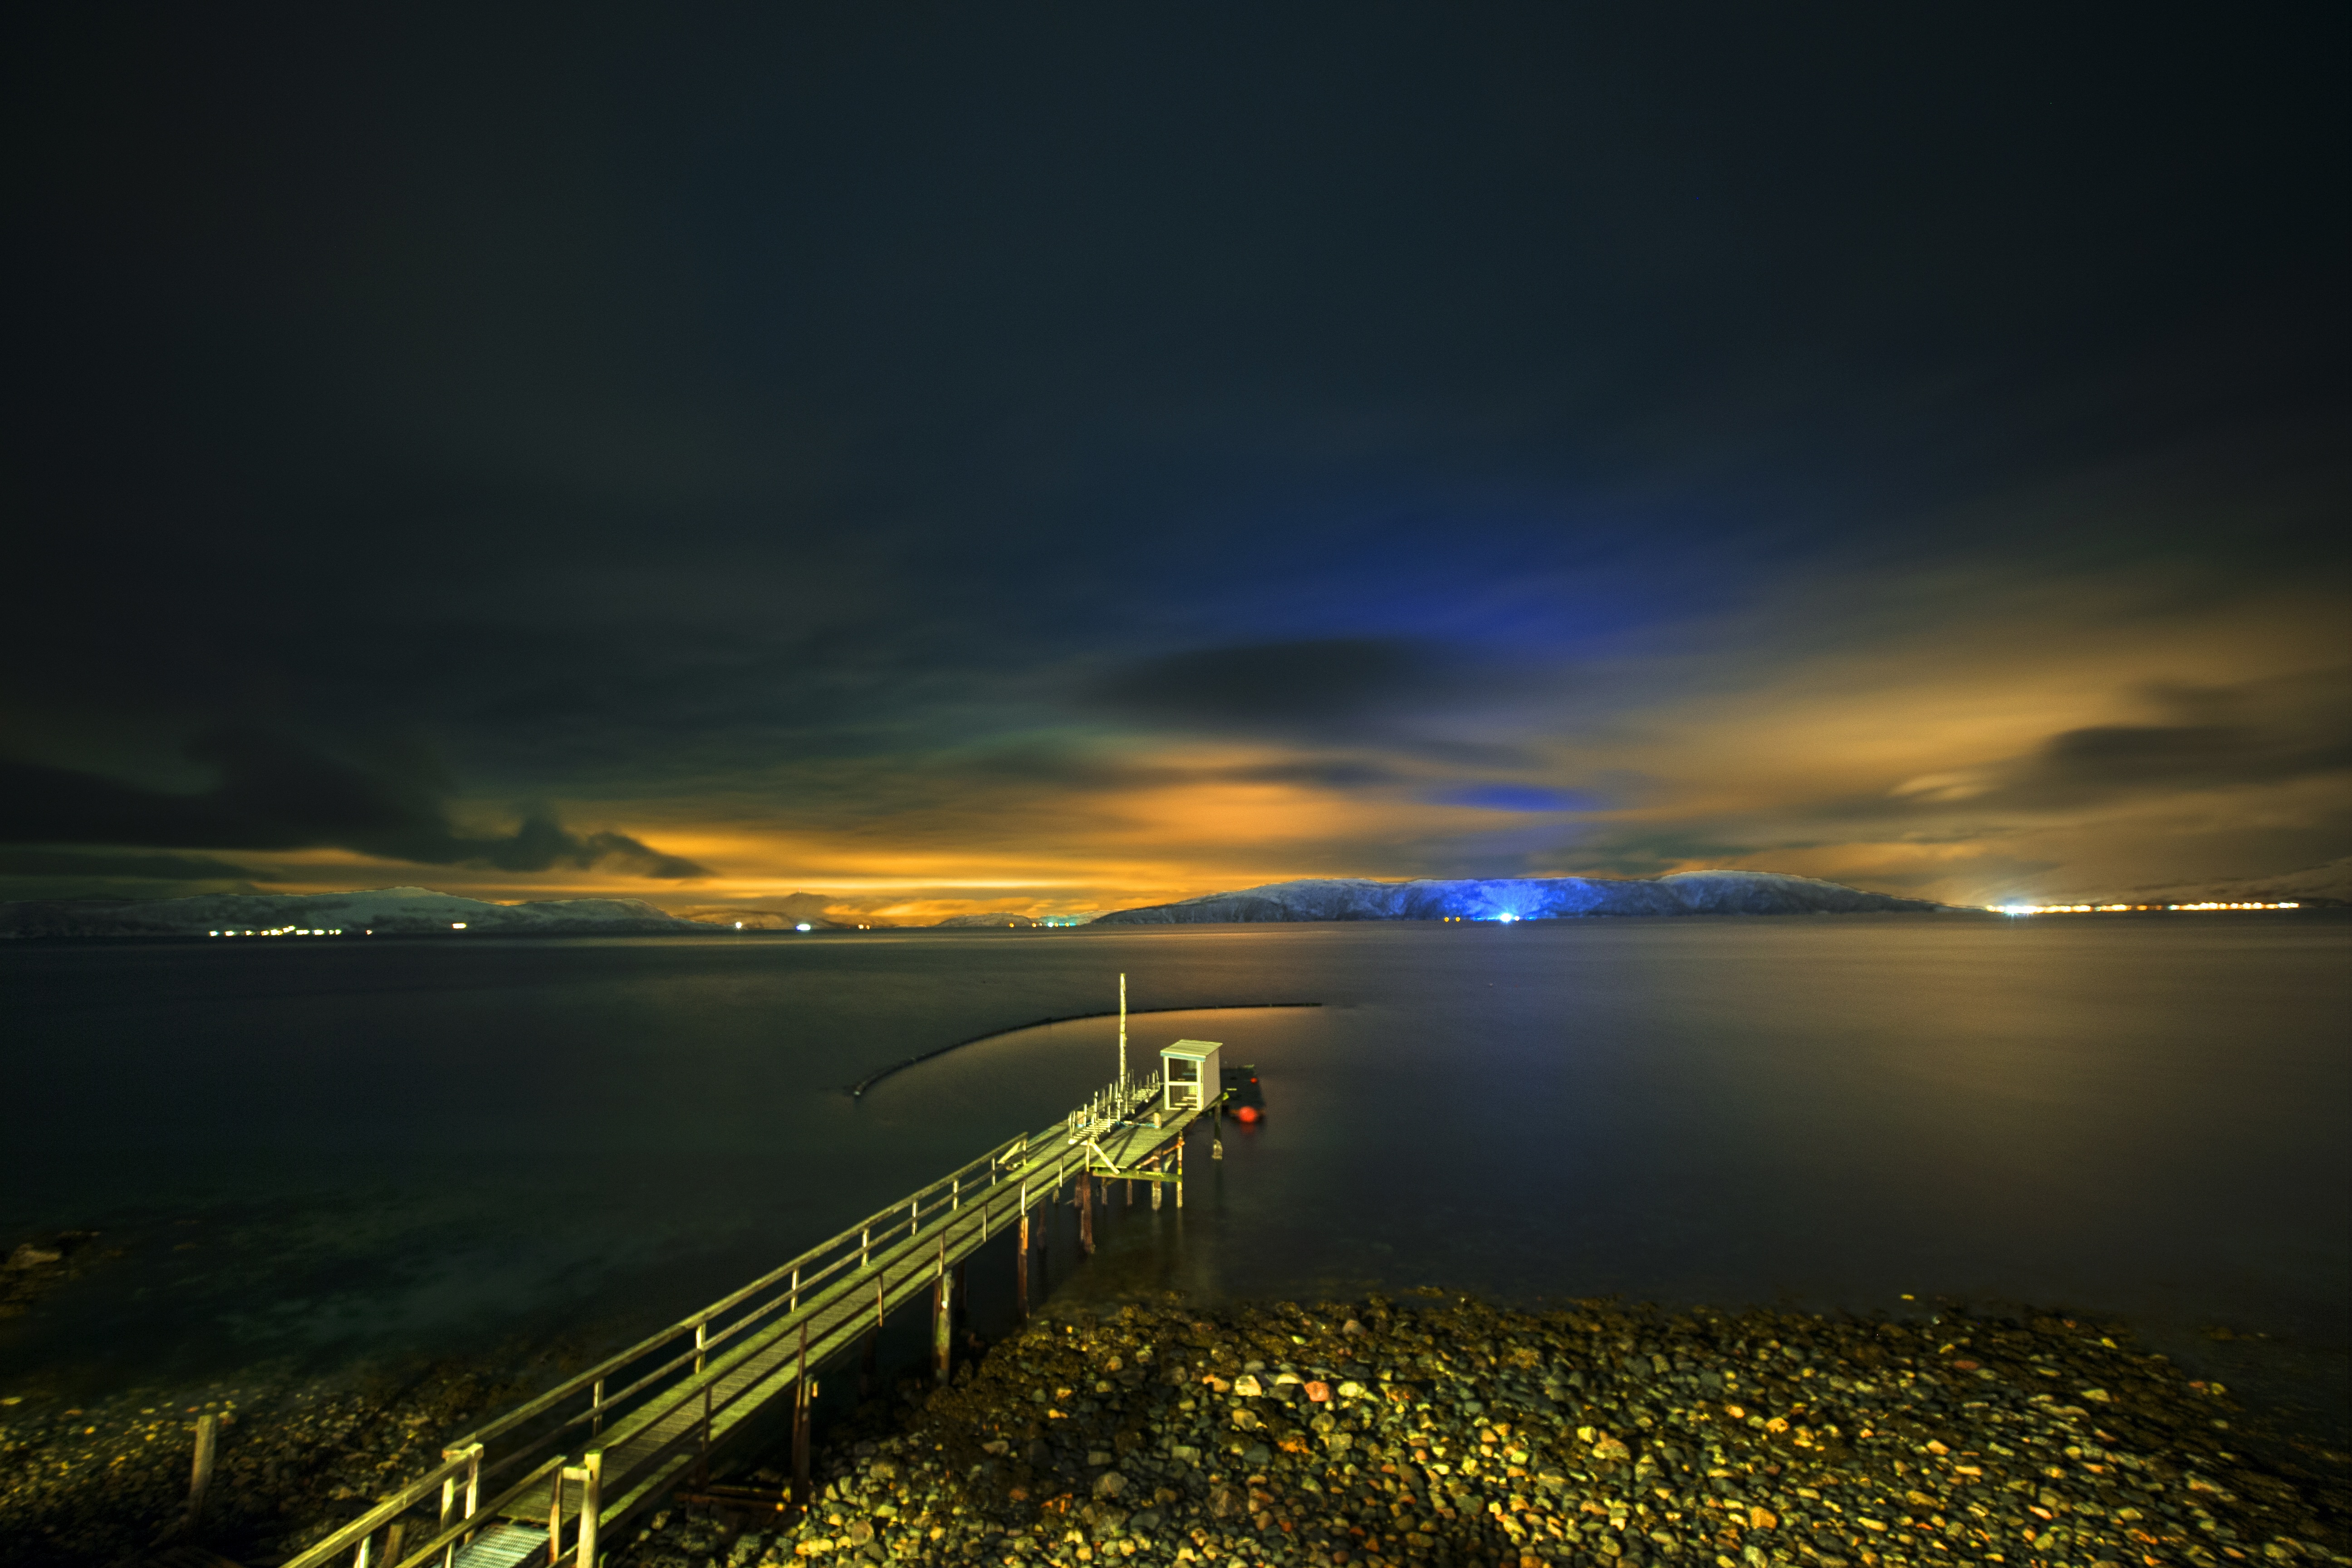
sea, coast, ocean, horizon, snow, light, cloud, sky, sunrise, sunset, night, sunlight, morning, lake, dawn, atmosphere, pier, dusk, evening, reflection, darkness, iceland, moonlight, afterglow, the scenery, meteorological phenomenon, atmospheric phenomenon